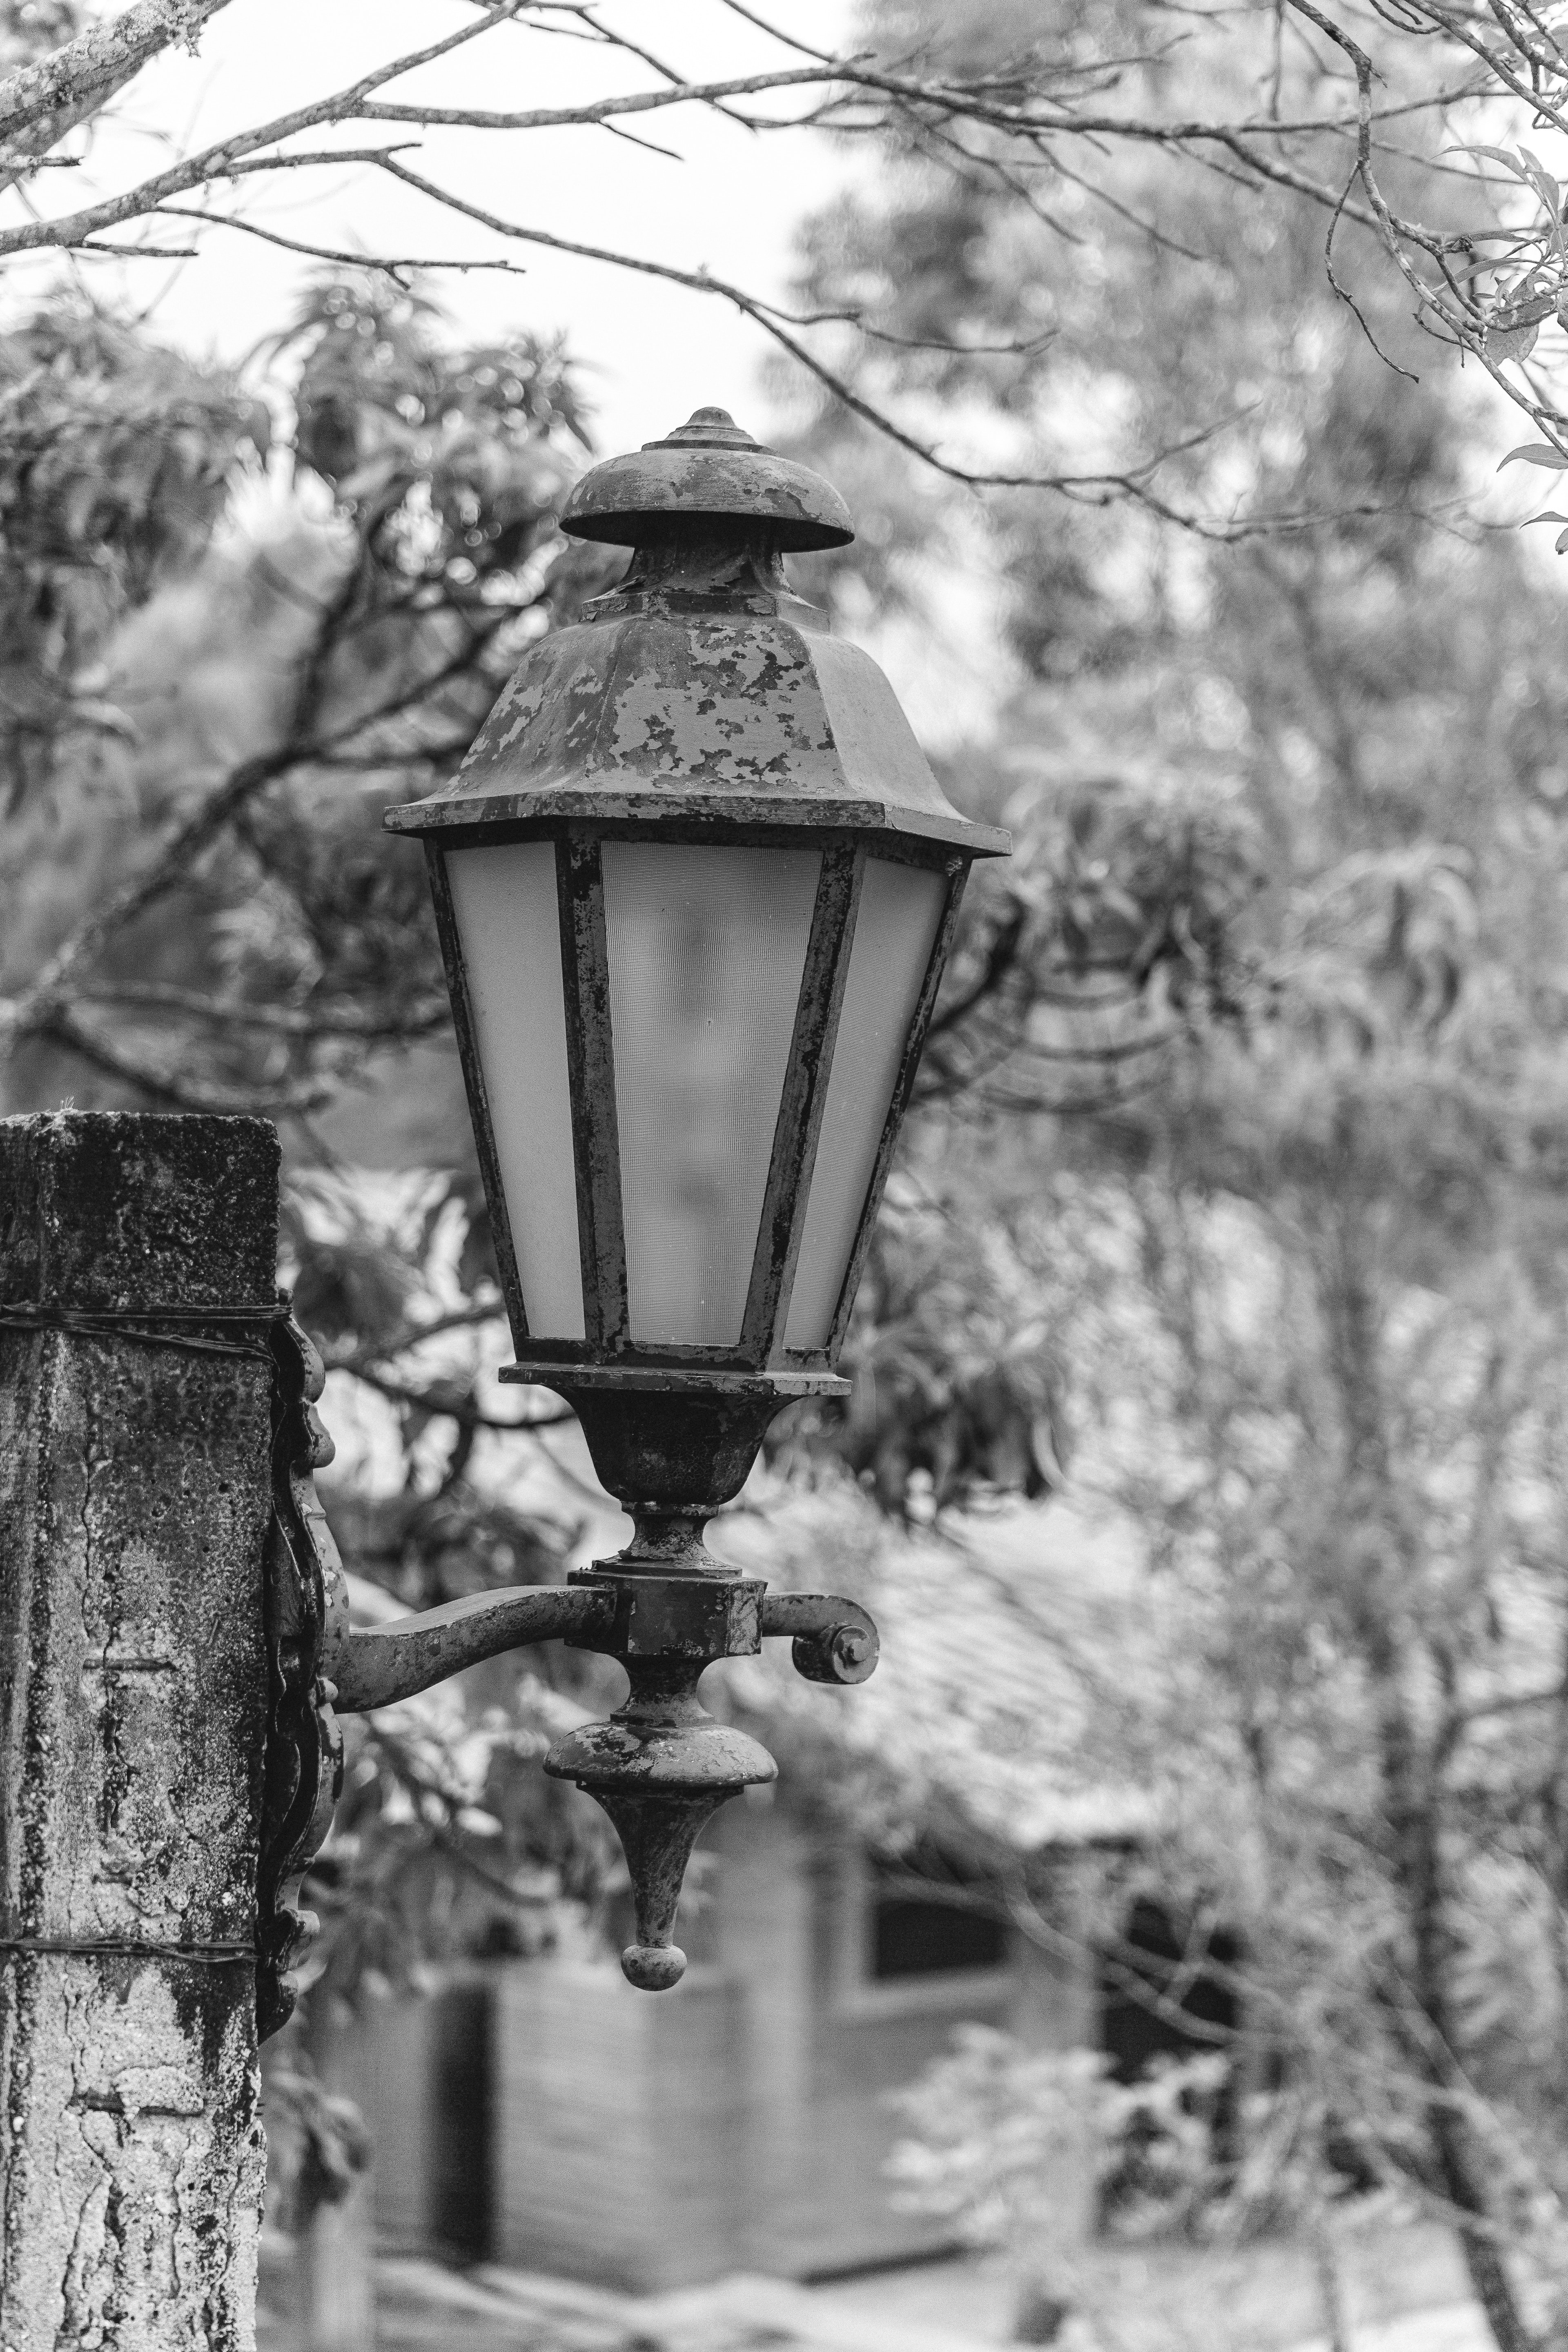
natural, lamp, black and white, street light, lantern, style, tree, twig, Tints and shades, monochrome photography, monochrome, symmetry, light fixture, Security lighting, stock photography, street, winter, still life photography, wood, font, road, art, shadow